Stefan Höhener

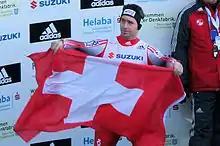
Höhener at the FIL World Luge Championships 2008 in Oberhof, Germany

Stefan Höhener (born 13 June 1980 in Gais AR) is a Swiss luger who has competed since 1999. Competing in three Winter Olympics, he earned his best finish of 13th in the men's singles event at Salt Lake City in 2002.